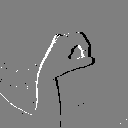
ASL letter: o